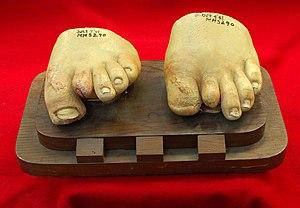
Engelures ave perte d'orteils
La gelure est une brûlure par le froid. Comme pour une brûlure, la gelure peut être superficielle ou profonde. Elle peut parfois atteindre les muscles et les os.